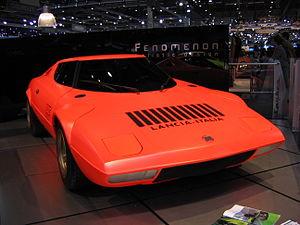
Salon international de l'automobile de Genève 2005 Italiano: Una Lancia Stratos al salone dell'automobile di Ginevra nel 2005